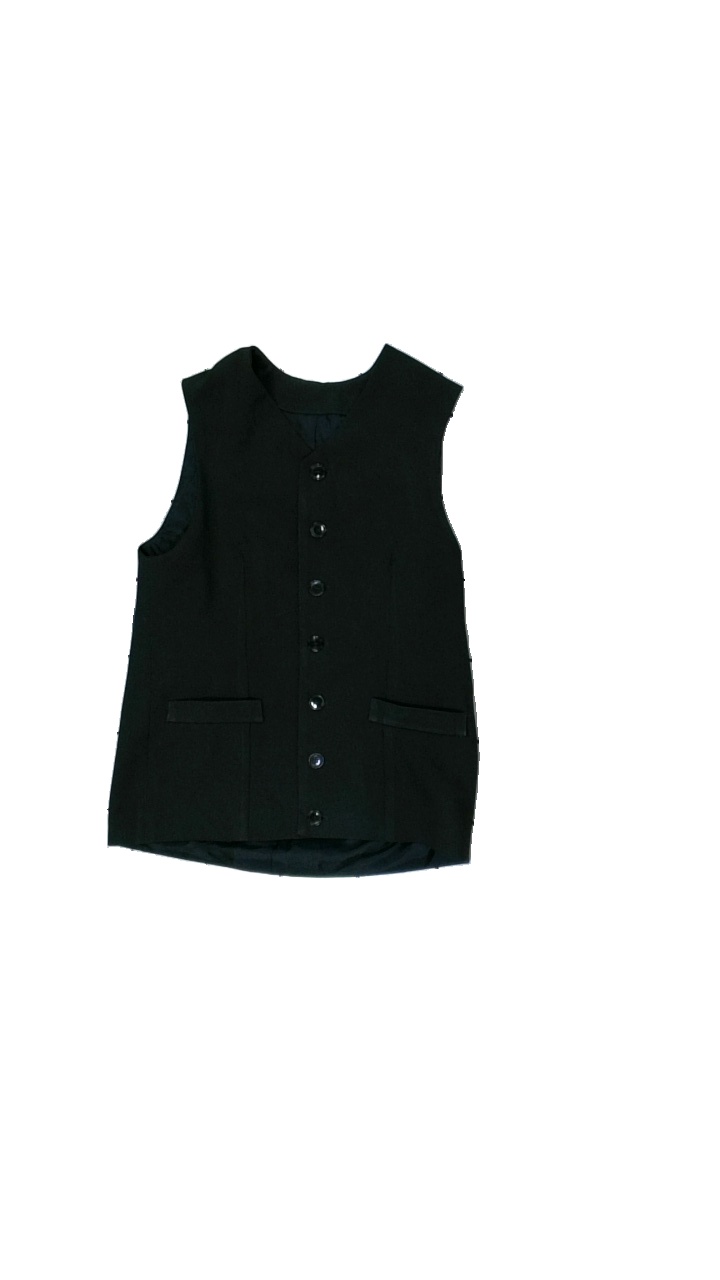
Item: Vest (Ladies)
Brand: Missing
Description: black vest with buttons
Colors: Black
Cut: Regular
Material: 87% Polyester 13% Cont?
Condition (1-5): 5
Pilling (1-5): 5
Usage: Reuse
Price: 50-100